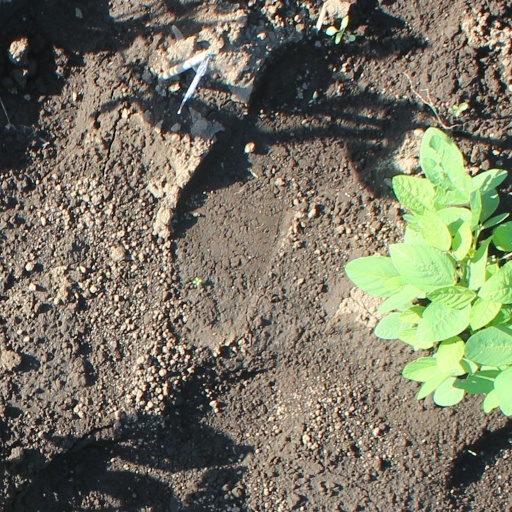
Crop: soybean